Hendrikov

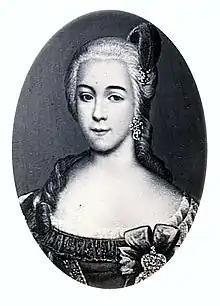
One of the first Countess Hendrikova's

The Hendrikovs received vast plots in Sloboda, Ukraine from Empress Elizabeth, especially in the Volchansky and Zmievsky districts, and were included in the 5th part of the genealogy book of the Kharkov province.